Seagrass meadow

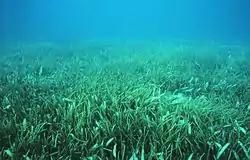
Seagrass meadows are major carbon sinks and highly productive nurseries for many marine species

A seagrass meadow or seagrass bed is an underwater ecosystem formed by seagrasses. Seagrasses are marine (saltwater) plants found in shallow coastal waters and in the brackish waters of estuaries. Seagrasses are flowering plants with stems and long green, grass-like leaves. They produce seeds and pollen and have roots and rhizomes which anchor them in seafloor sand.